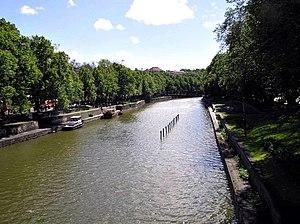
L'Aura est un fleuve côtier de la région de Finlande propre, dans le Sud-Ouest de la Finlande.